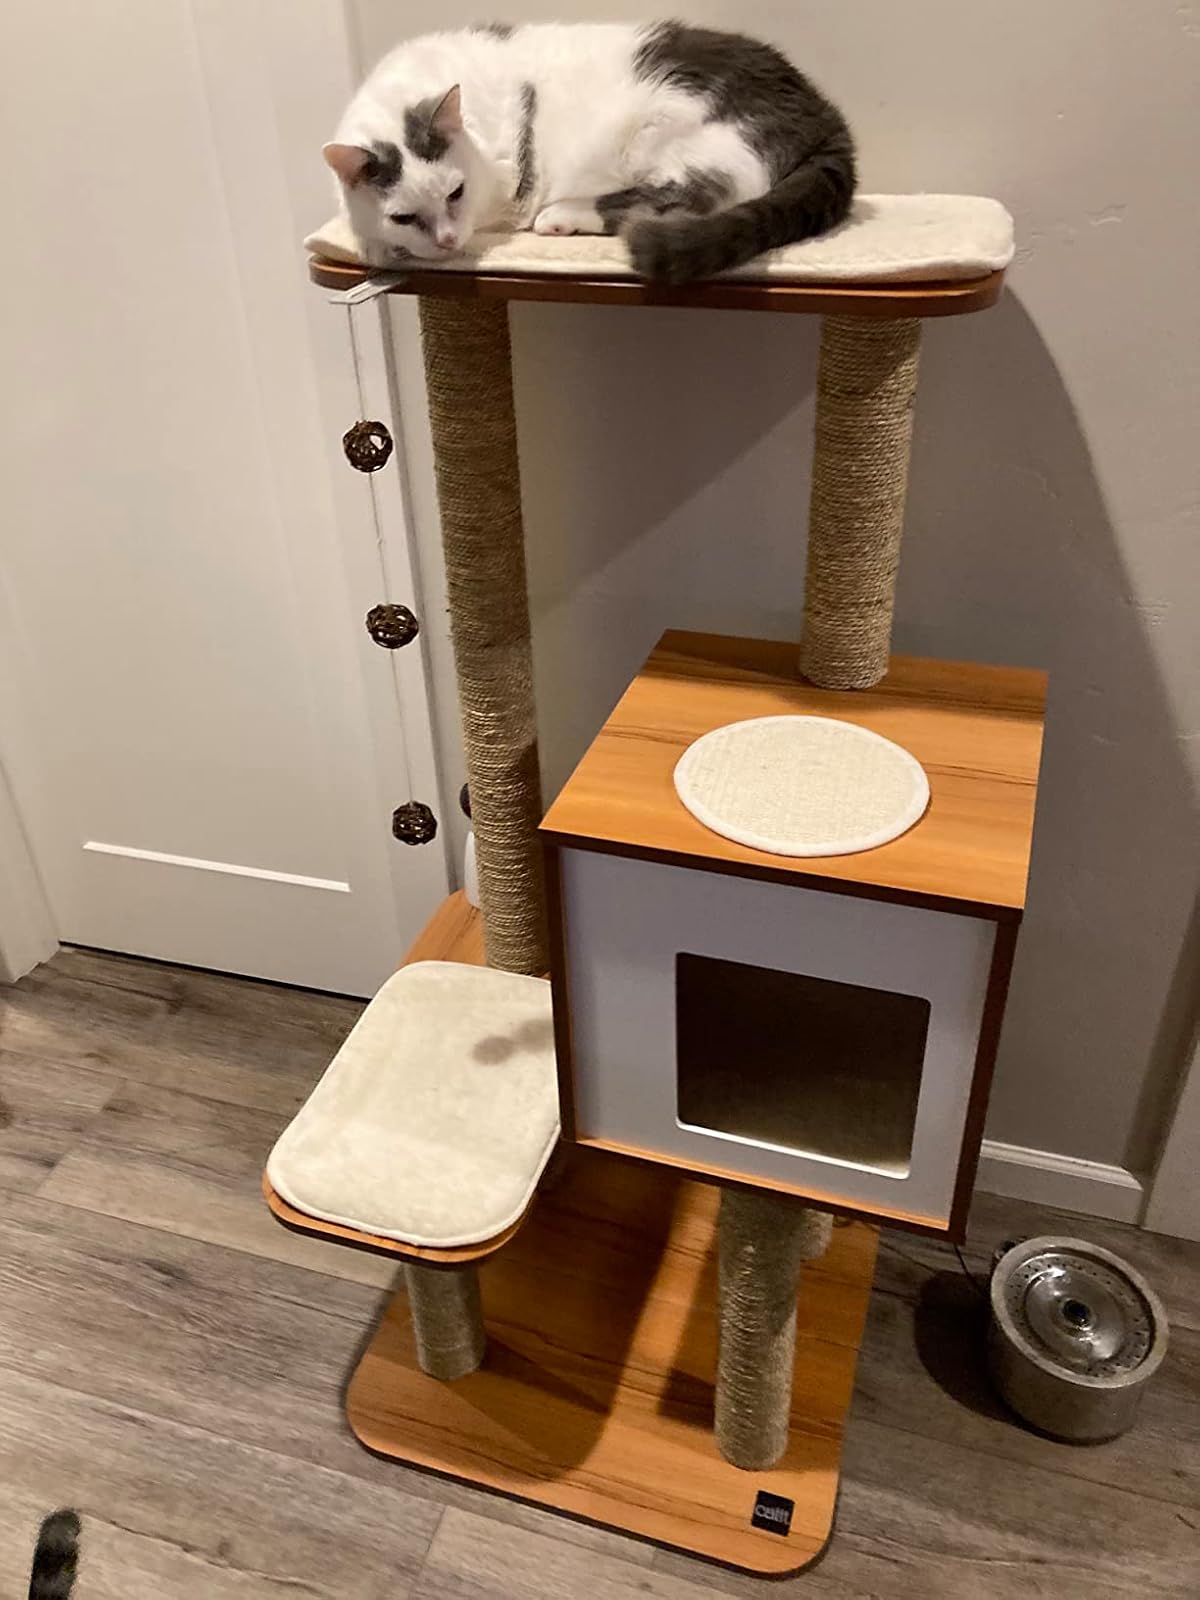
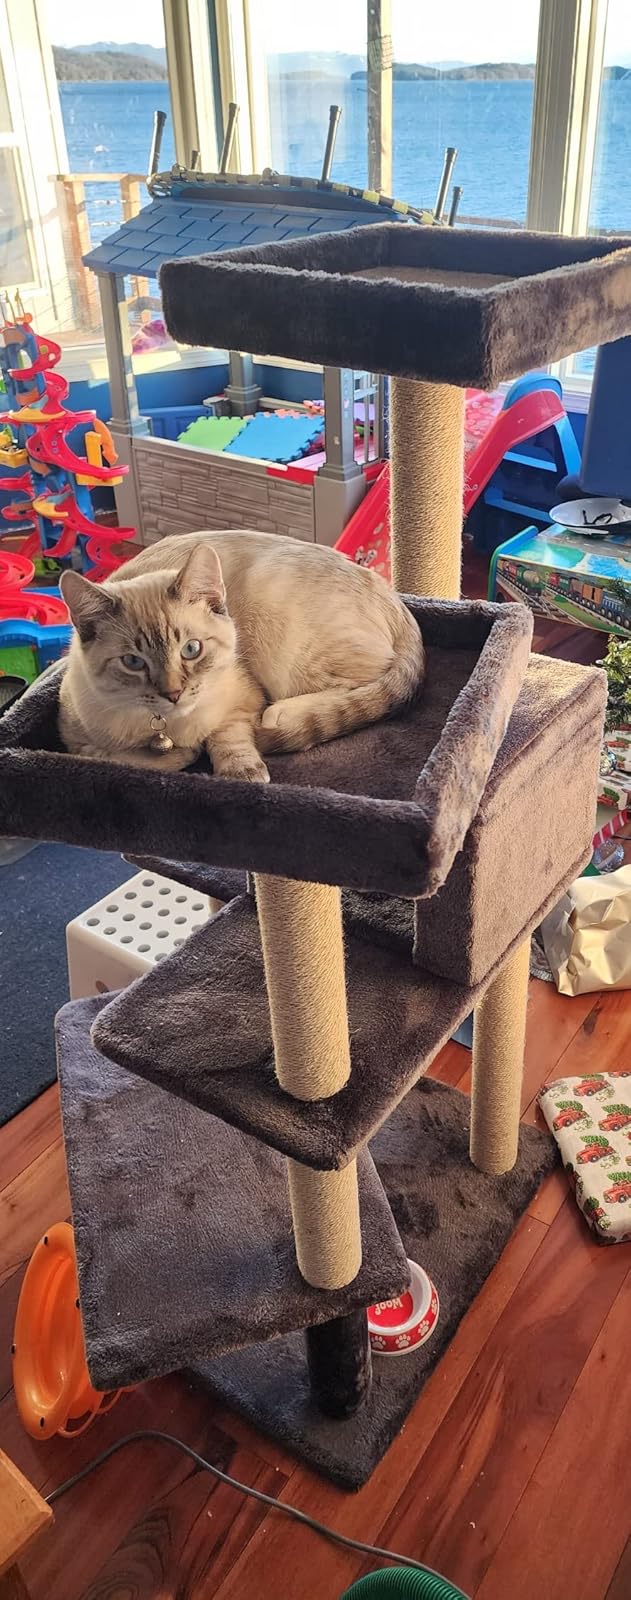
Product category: items_cat tree
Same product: no